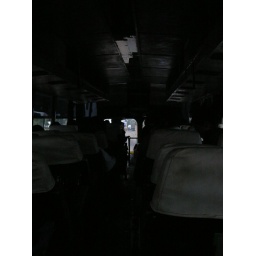
Shot in the bus where the glass of the roof light had just shattered (due to bumpy roads)